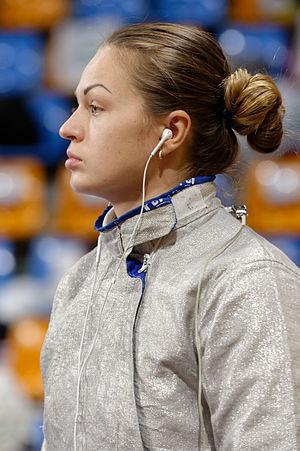
L'Ukrainienne Olena Kravatska aux qualifications de la Coupe du monde de sabre féminin d'Orléans 2015-2016.
Olena Vitaliyivna Kravatska, née le 22 juin 1992 à Tchernivtsi, est une escrimeuse ukrainienne. Elle pratique le sabre en compétition.